Perdikkas Palaeontological Museum

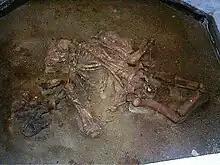
Mammoth skeleton

In 1977, Isaak Pandelidis, the owner of a sandpit not far from the village of Perdikkas, Greece, chanced upon the remains of a large animal. He informed the Anthropological Society of Greece, and the excavations directed by the anthropologist Aris Poulianos brought to light the skeleton of a mammoth ("Archidiskodon meridionalis") approximately 3,000,000 years old. It is the oldest animal skeleton ever discovered on the continent of Europe.